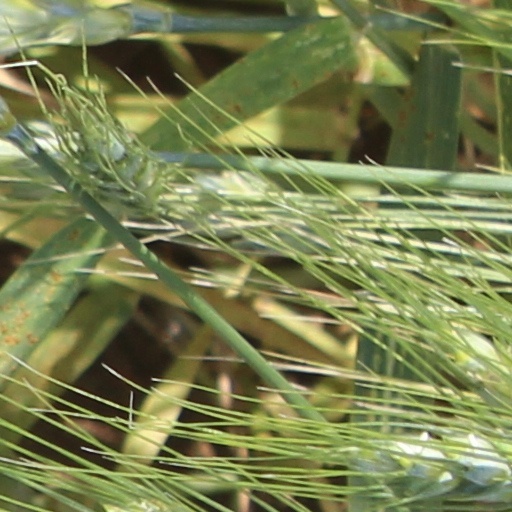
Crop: wheat